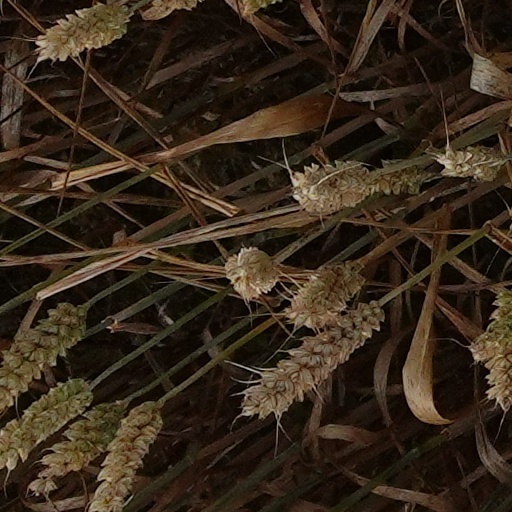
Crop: wheat